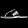
Label: Sandal